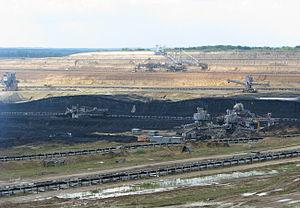
Drmno est un village de Serbie situé sur le territoire de la Ville de Požarevac, district de Braničevo. Au recensement de 2011, il comptait 872 habitants.